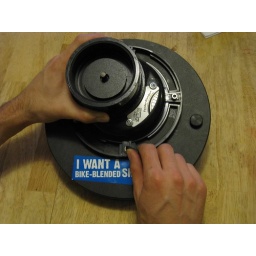
5. While holding the base flange in position, tighten all 4 machine screws to light/medium tightnessFinished, now get blending!